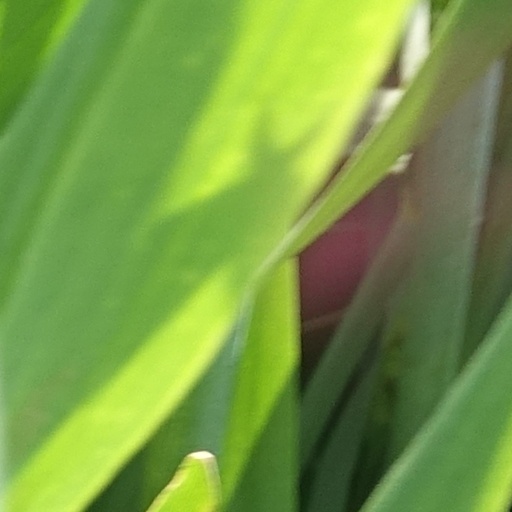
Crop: wheat